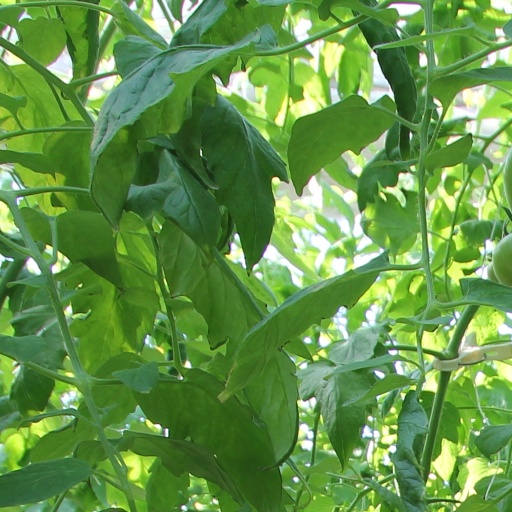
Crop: tomato